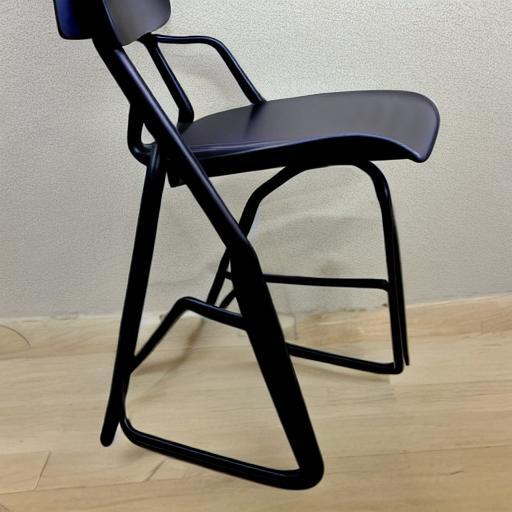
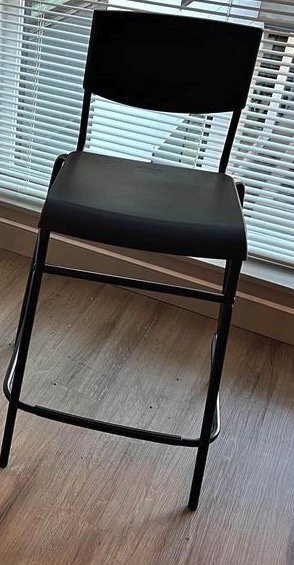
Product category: stool
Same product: no